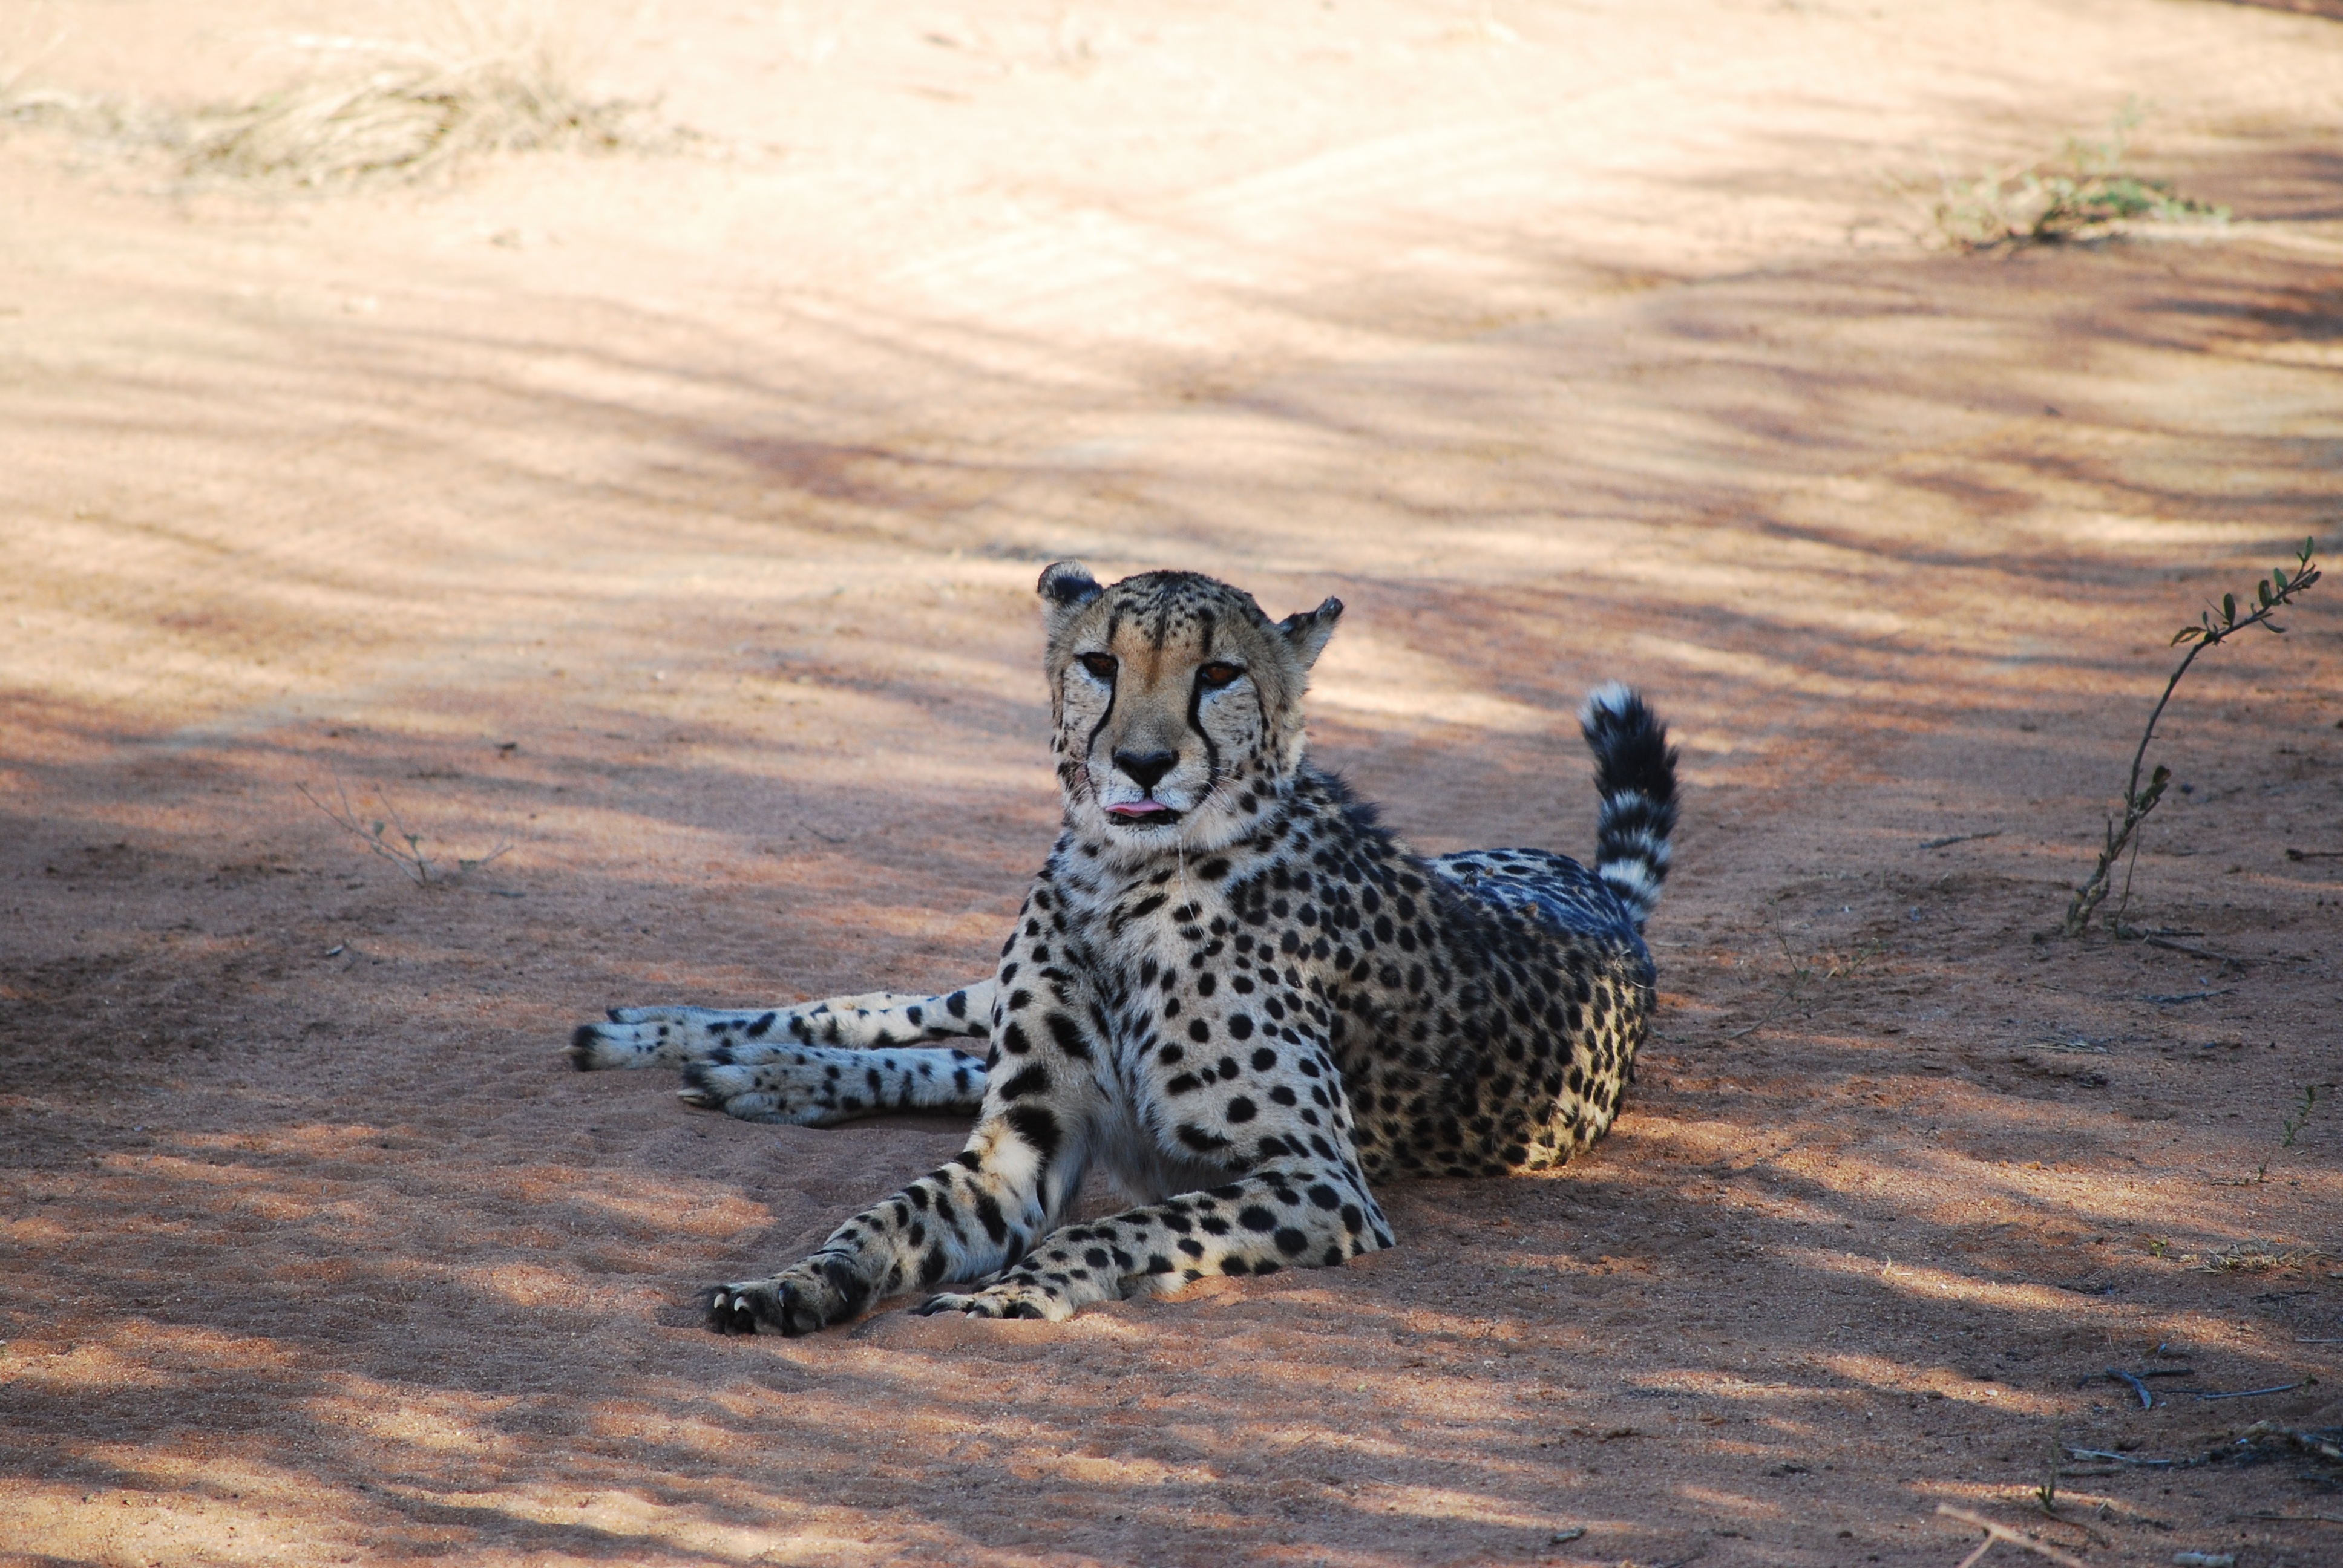
wildlife, fur, cat, africa, mammal, speed, fauna, savanna, leopard, big cat, cheetah, face, vertebrate, attention, wildcat, safari, head drawing, namibia, big cats, speed record, small to medium sized cats, cat like mammal